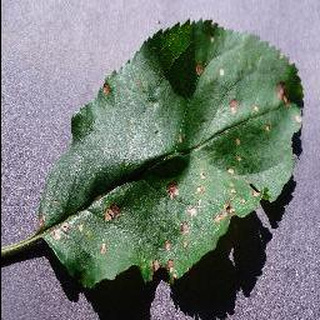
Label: apple_black_rot